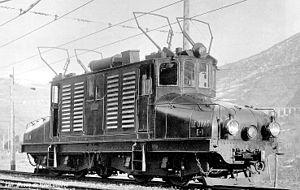
Le chemin de fer de La Mure, dit aussi le petit train de La Mure, est un chemin de fer à voie étroite, devenu depuis 1997 une ligne touristique reliant Saint-Georges-de-Commiers à La Mure, dans le sud du département de l'Isère.
Une locomotive électrique est une locomotive mue par des moteurs électriques.
L'histoire des chemins de fer français commence au début du XIXᵉ siècle. Le développement de la voie ferrée en France repose en grande partie sur une forte volonté politique de l'État dans les orientations choisies et les moyens mis en œuvre.